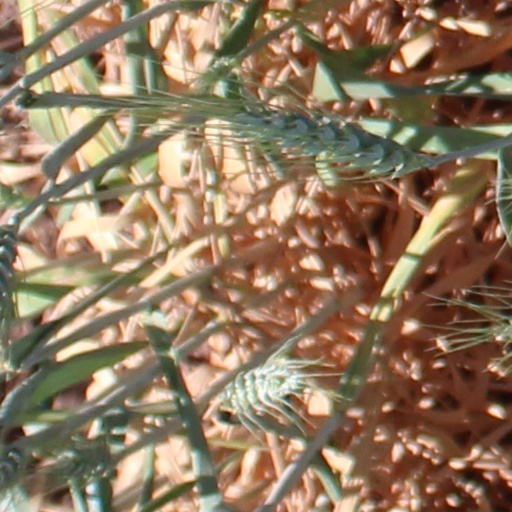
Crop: wheat